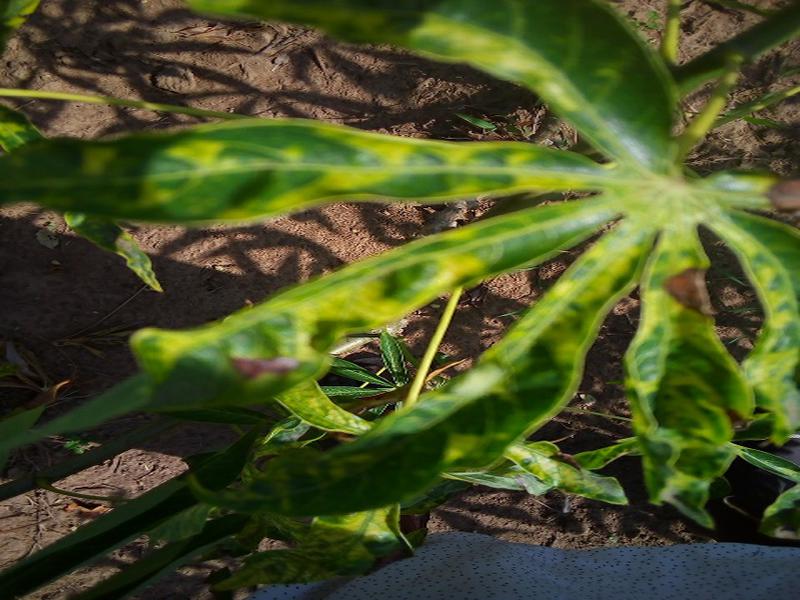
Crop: cassava
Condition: mosaic_disease